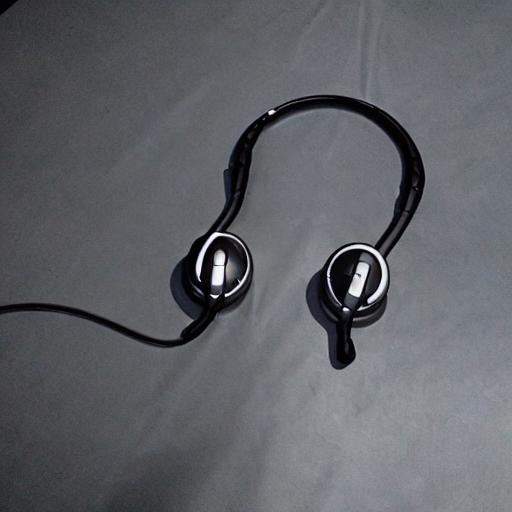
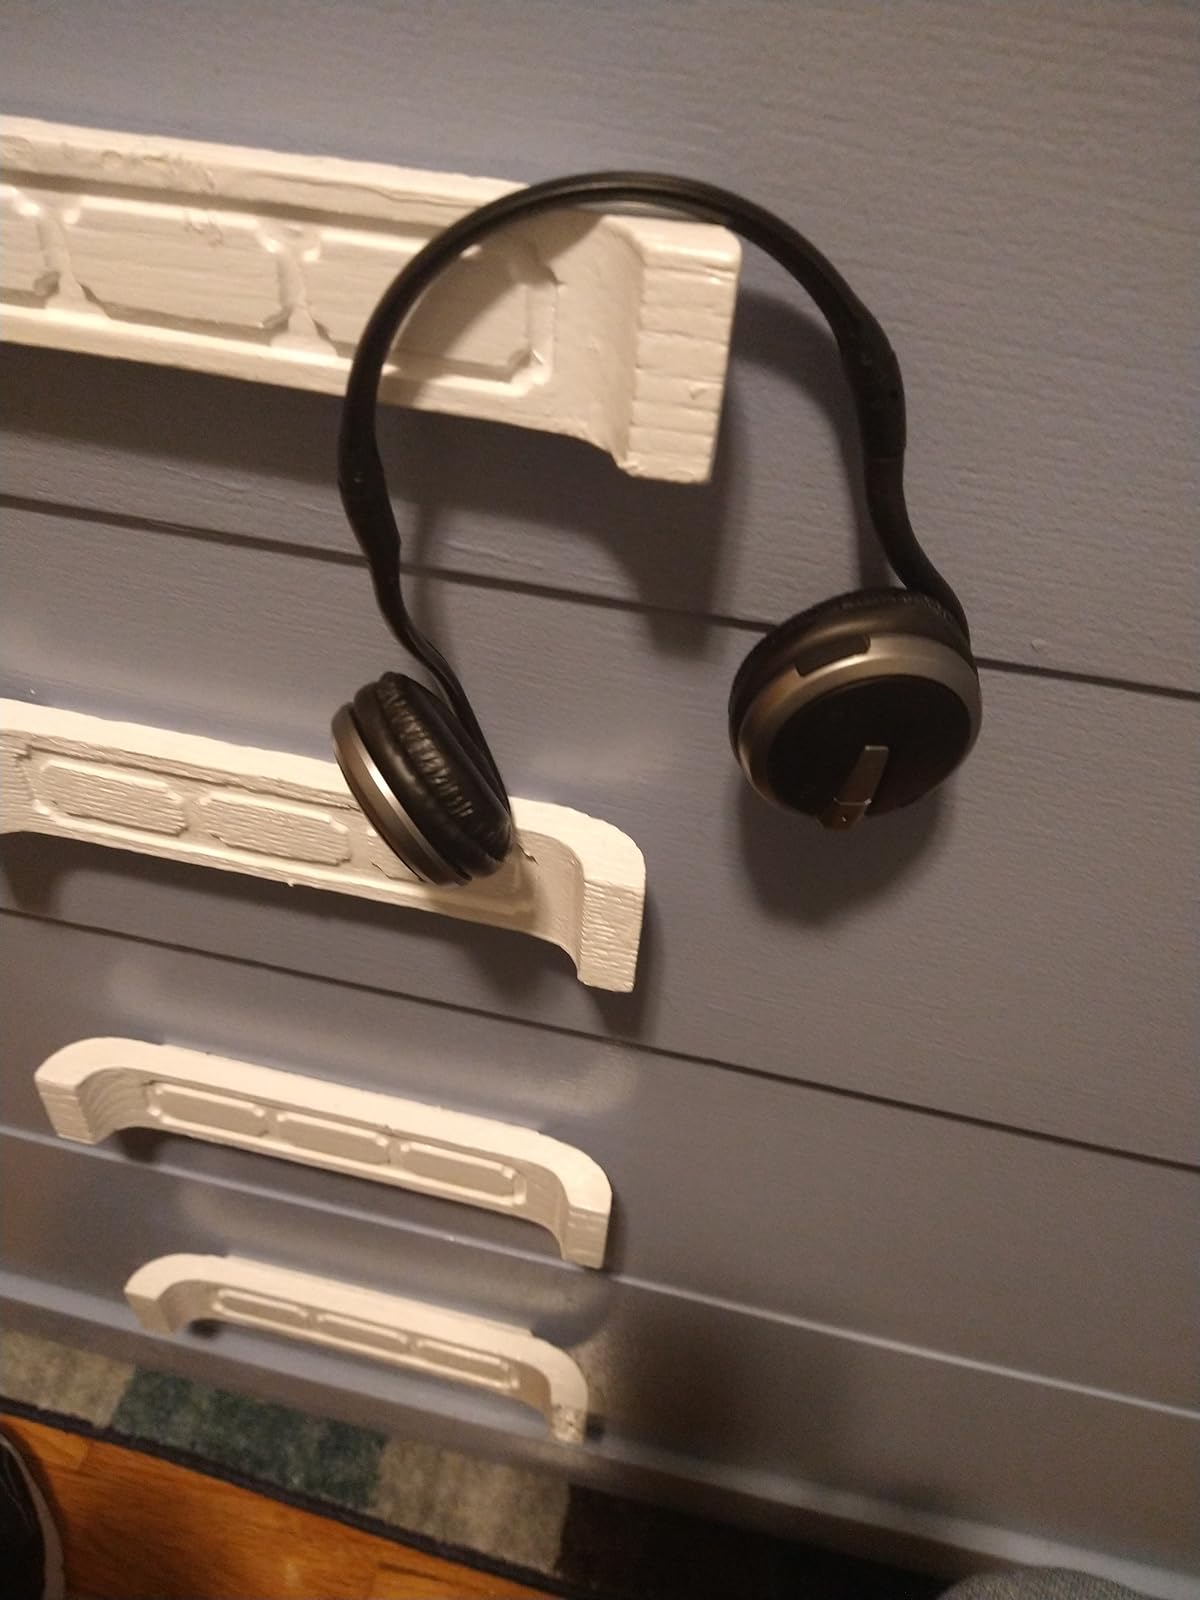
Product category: headphones
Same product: no